Progressive inquiry

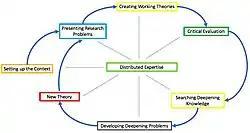

Progressive inquiry is a pedagogical model which aims at facilitating the same kind of productive knowledge practices of working with knowledge in education that characterize scientific research communities. It is developed by Professor Kai Hakkarainen and his colleagues in the University of Helsinki as a pedagogical and epistemological framework to support teachers and students in organizing their activities for facilitating expert-like working with knowledge.